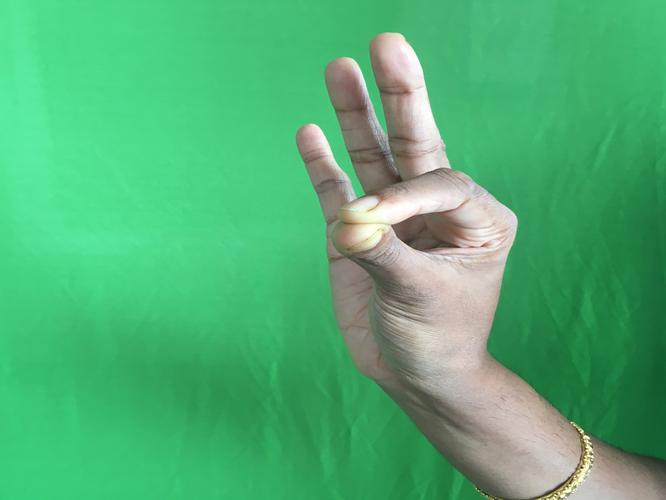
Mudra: Hamsasyam
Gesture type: single_hand